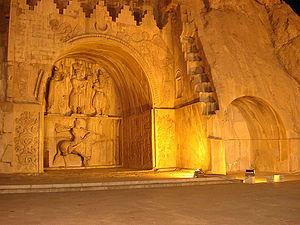
Kermanchah ou Kermanshah est la capitale de la province du même nom dans l'ouest de l'Iran. Elle est située à 521 km de Téhéran et à environ 80 km de la frontière irakienne, au pied des monts Zagros.